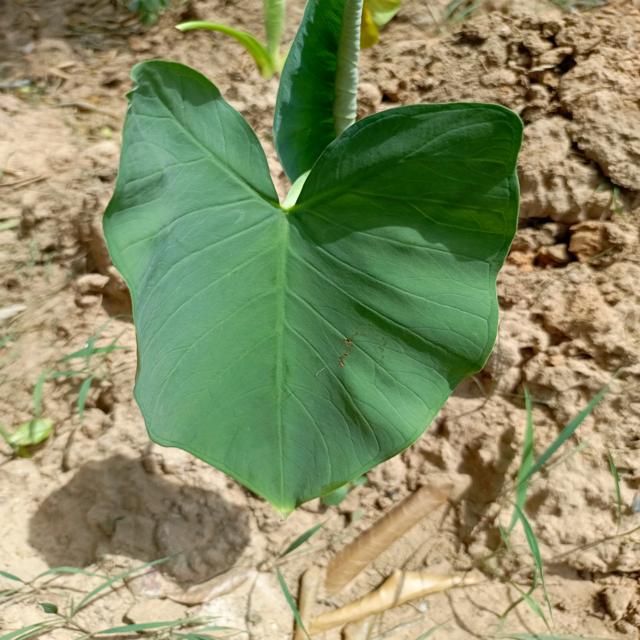
Label: Healthy